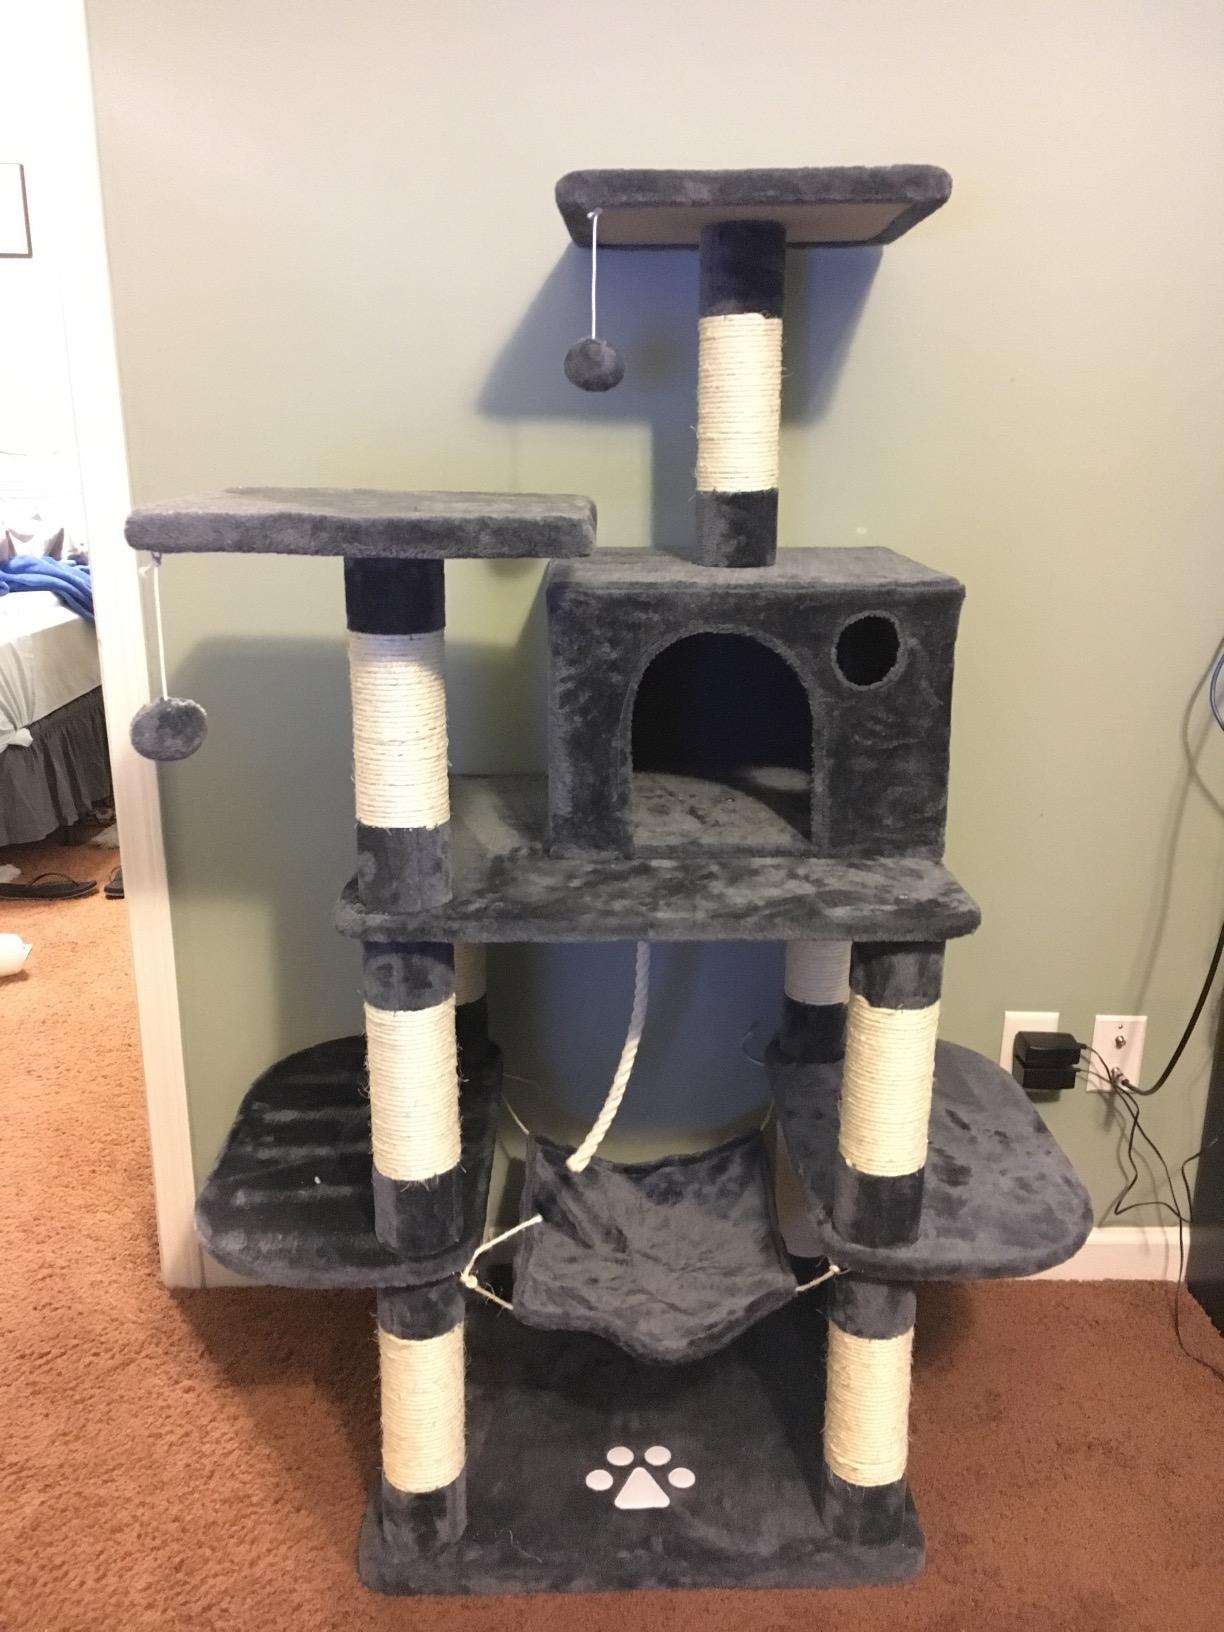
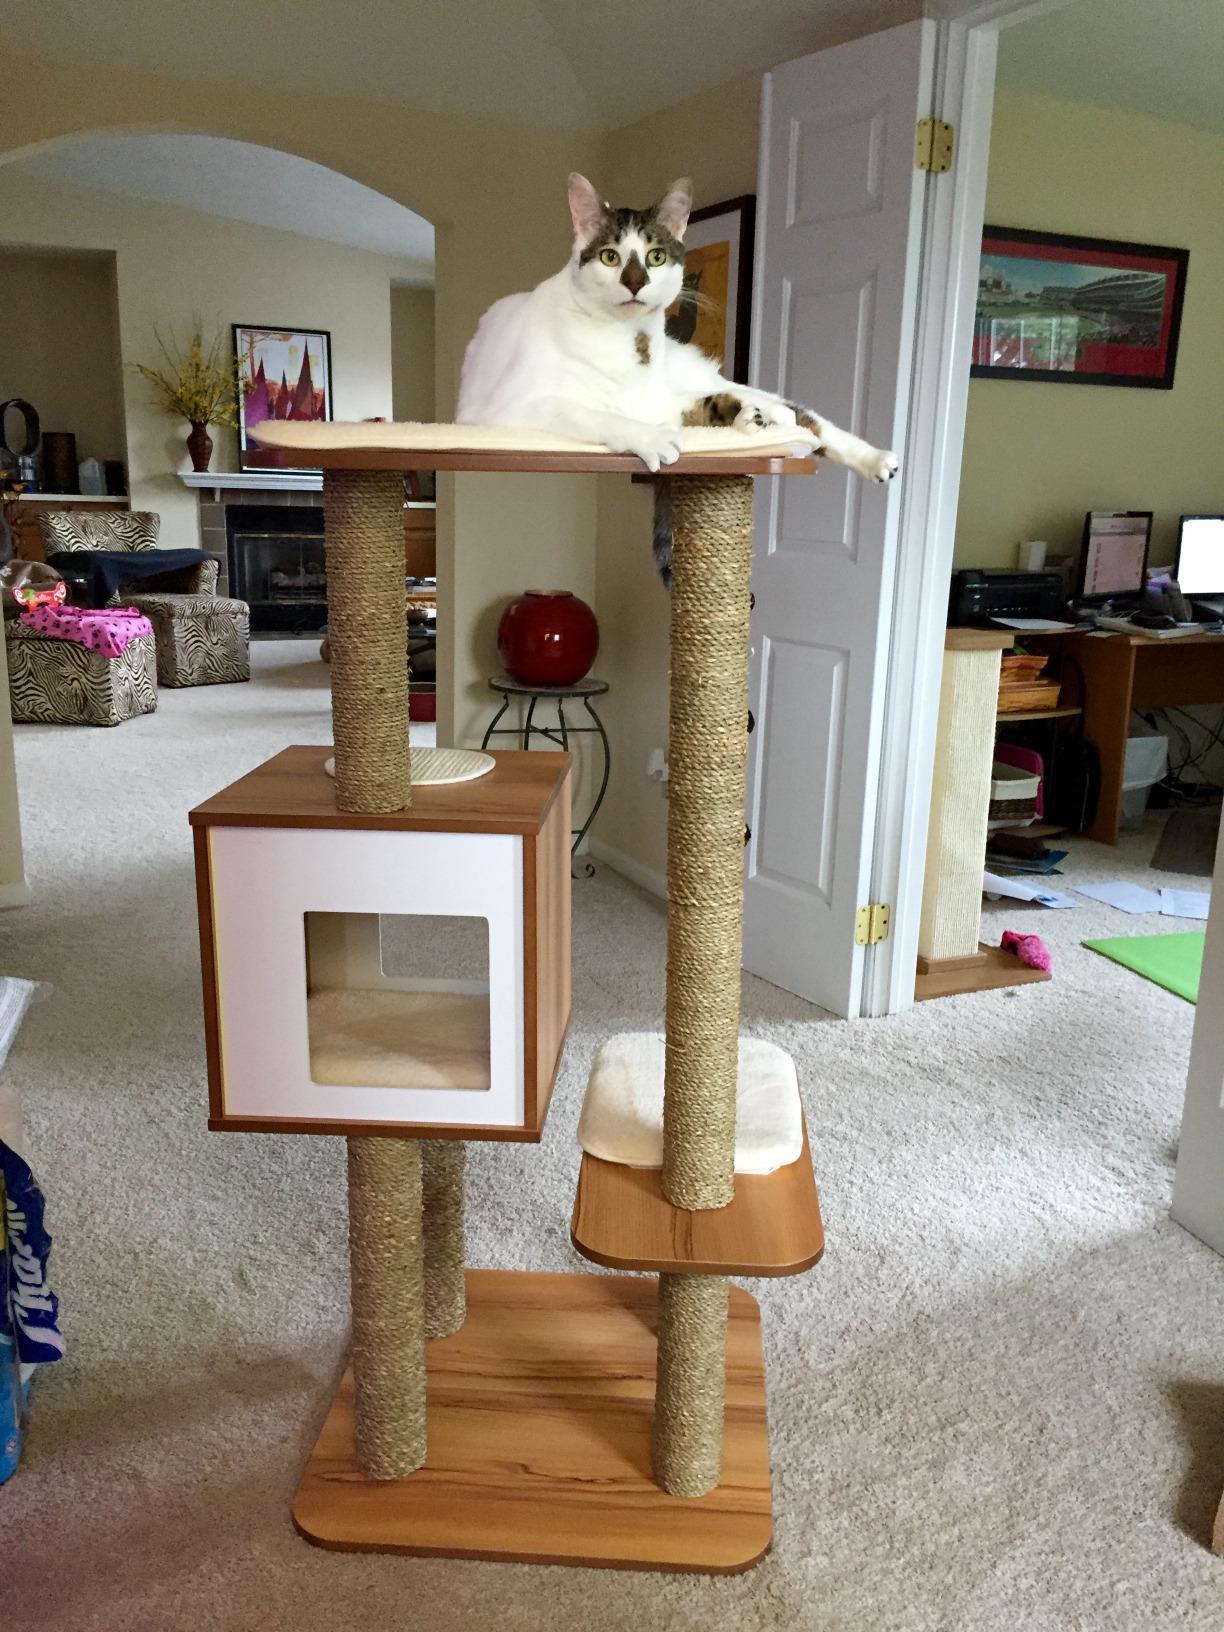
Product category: items_cat tree
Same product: no